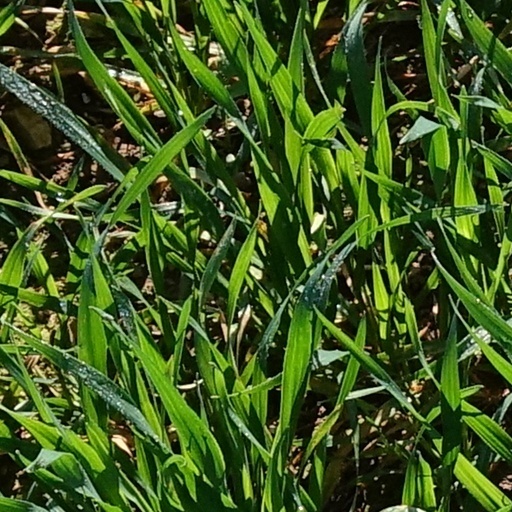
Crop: wheat